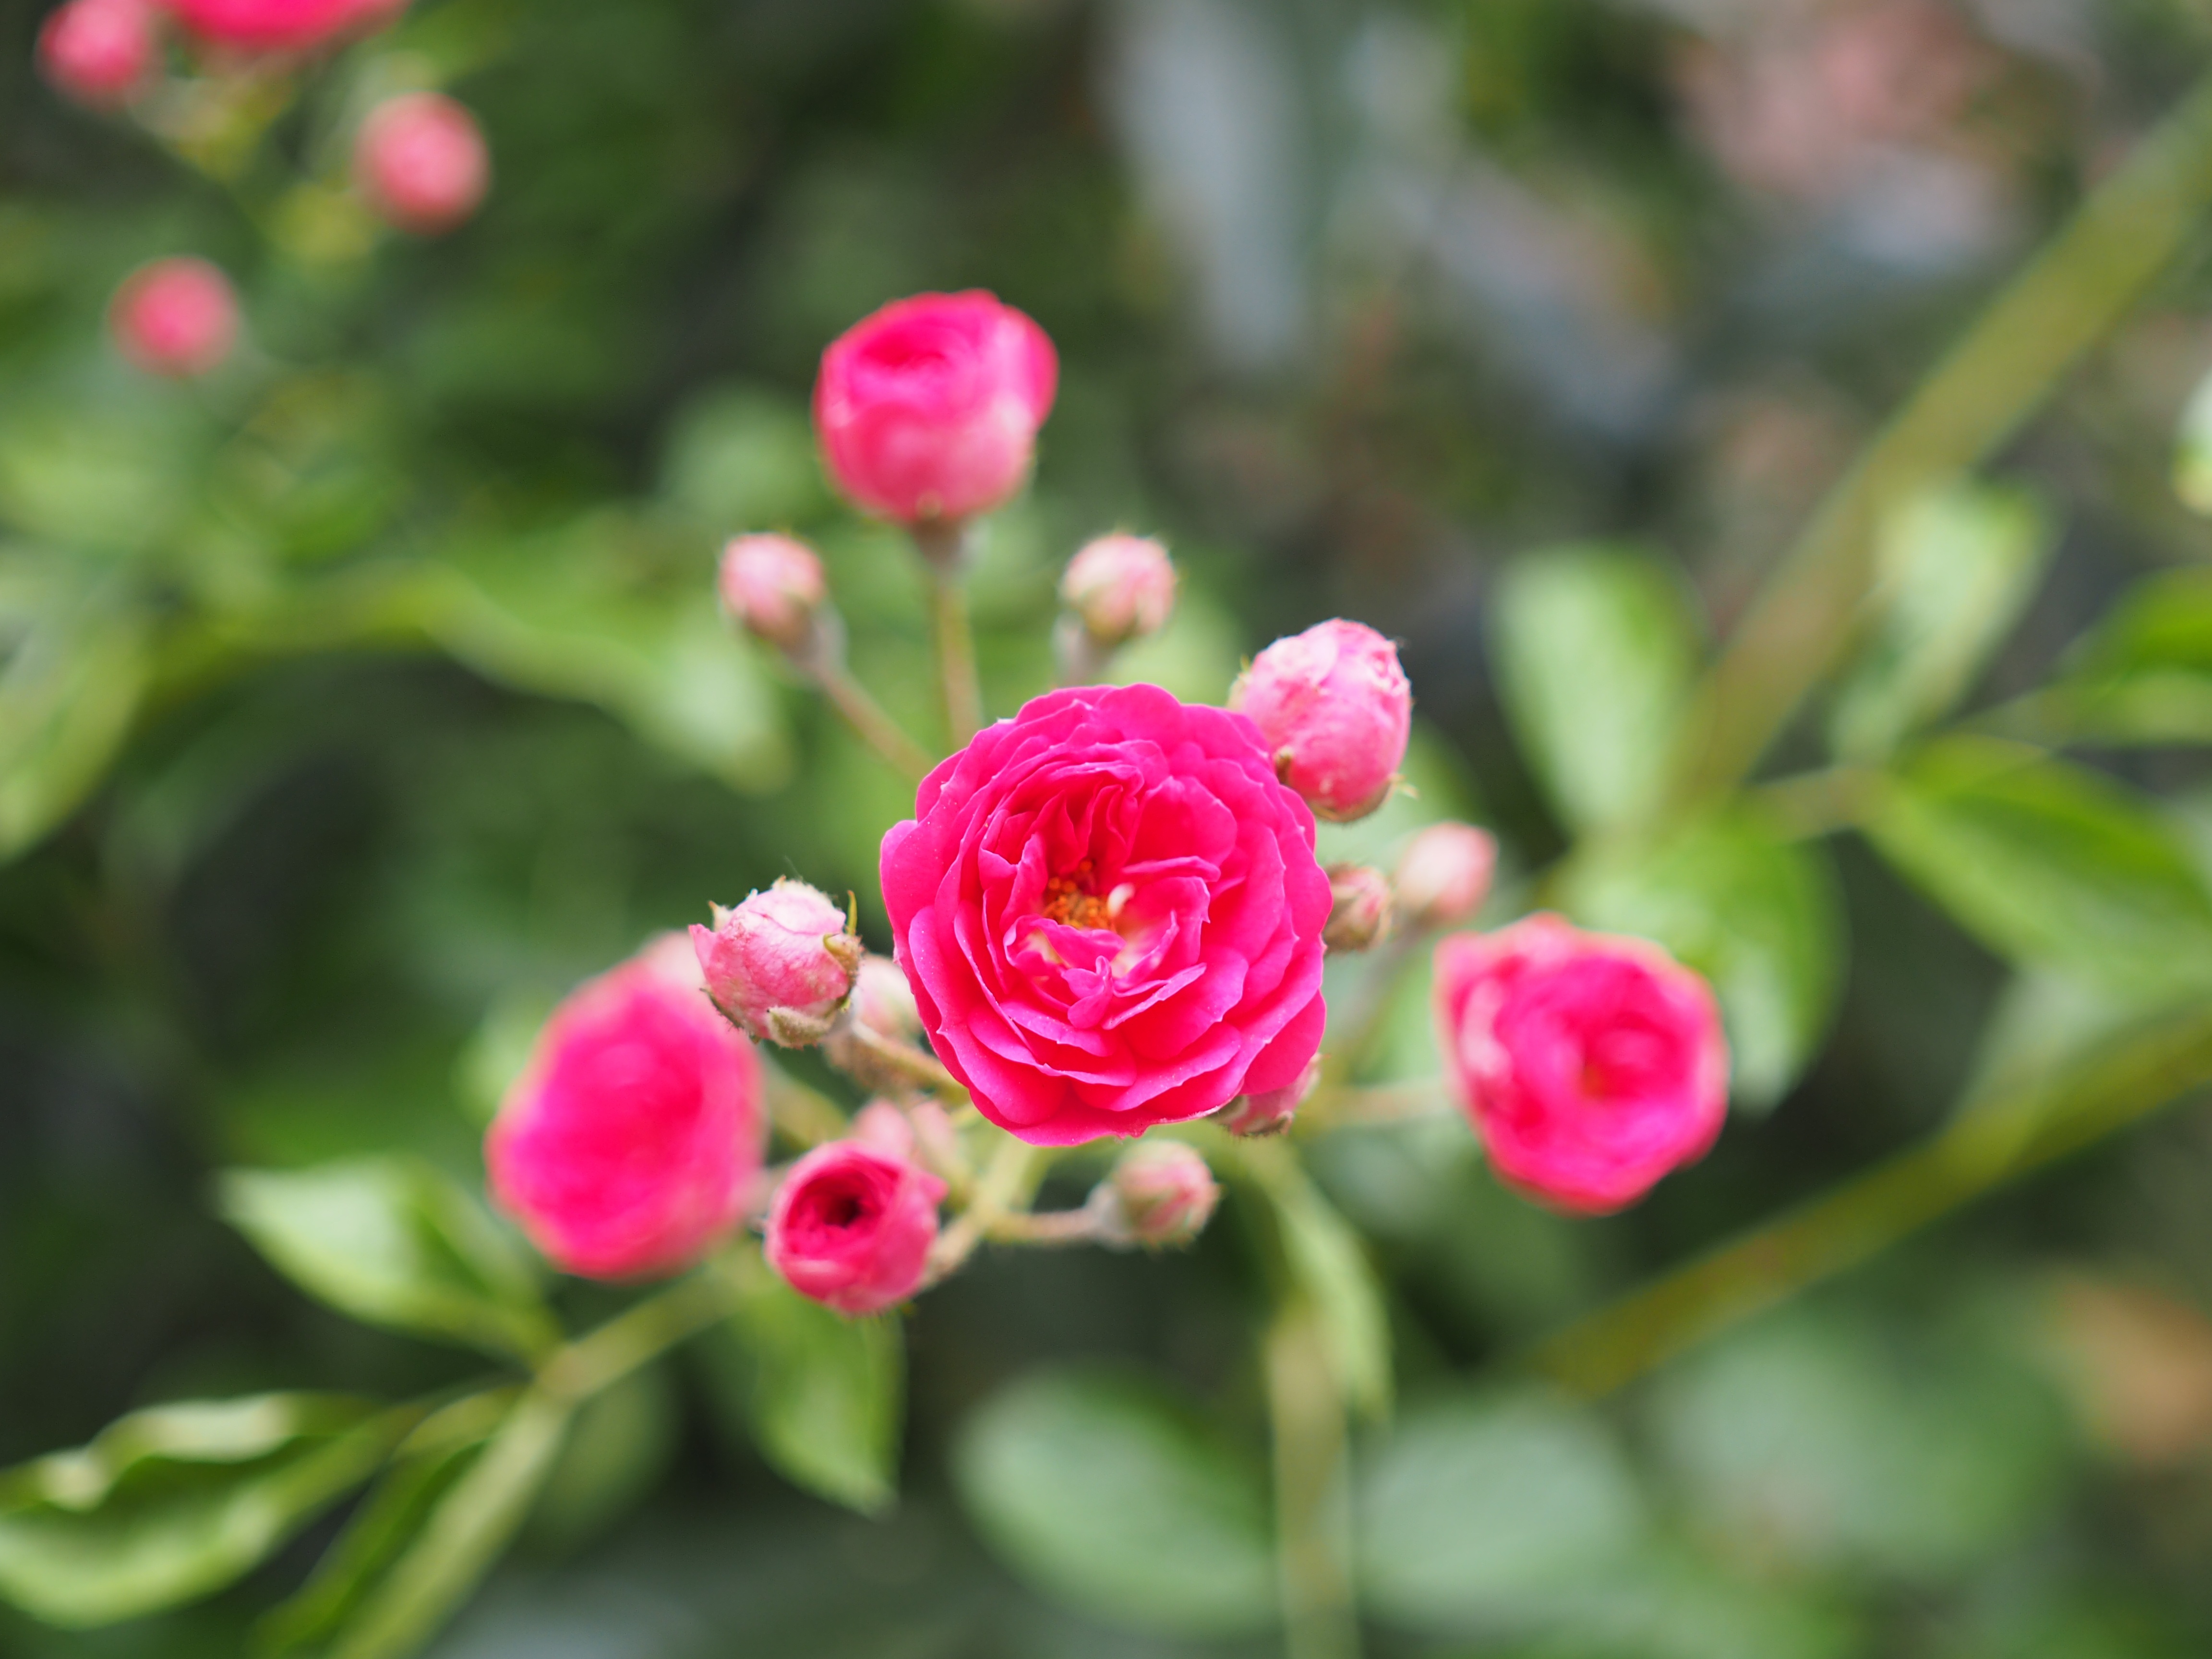
blossom, plant, flower, petal, rose, botany, flora, flowers, shrub, peony, floribunda, macro photography, rosa canina, flowering plant, garden roses, rose family, land plant, camellia sasanqua, rosa rubiginosa, japanese camellia